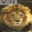
Label: lion